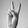
ASL letter: V